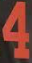
Number: 4